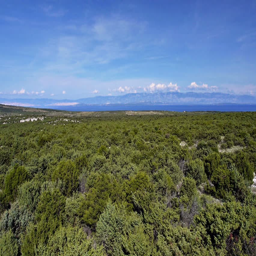
aerial - flying above vegetation on island with sea in the background .